Sledging (cricket)

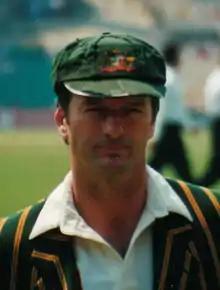
Australia's Steve Waugh has called sledging a practice of 'mental disintegration'.

Australian newspapers acknowledged "sledging" as a term in the mid-1970s. Despite the relatively recent coining of the term, the practice is as old as cricket itself, with historical accounts of witty banter between players being quite common. W. G. Grace and his brother E. M. were noted throughout their careers for being "noisy and boisterous" on the field. W. G. admitted that they used to "chaff" (i.e., tease) opponents, and this is seen as part of the gamesmanship for which E. M. and W. G. were always controversial.